Rufus Fairchild Zogbaum

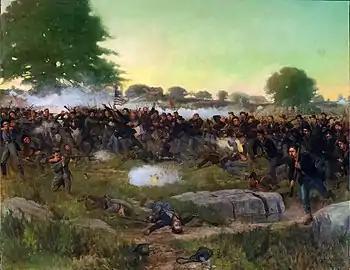
"The Battle of Gettysburg", , now on display at the Governor’s Reception Room at the Minnesota State Capitol

"Harper's Weekly" normally hired freelance illustrators; nevertheless, for a time Zogbaum was on the magazine's art staff and was sometimes given the assignment to redraw submissions by freelance illustrators. In the 19th-century news magazine world, redrawing illustrations was the equivalent of editing writers’ works. Two of the most famous artists who made illustrations for Harper’s were Winslow Homer and Frederic Remington, whose first few illustrations for Harper’s were redrawn by staff artists, including Zogbaum. Zogbaum and Rockwell both lived and worked in New Rochelle, New York, a well-known art colony especially popular among illustrators of the early twentieth century.